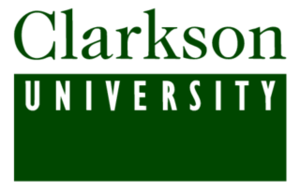
L'université Clarkson est une université privée américaine, spécialisée dans les domaines de l'ingénierie et les autres sciences.